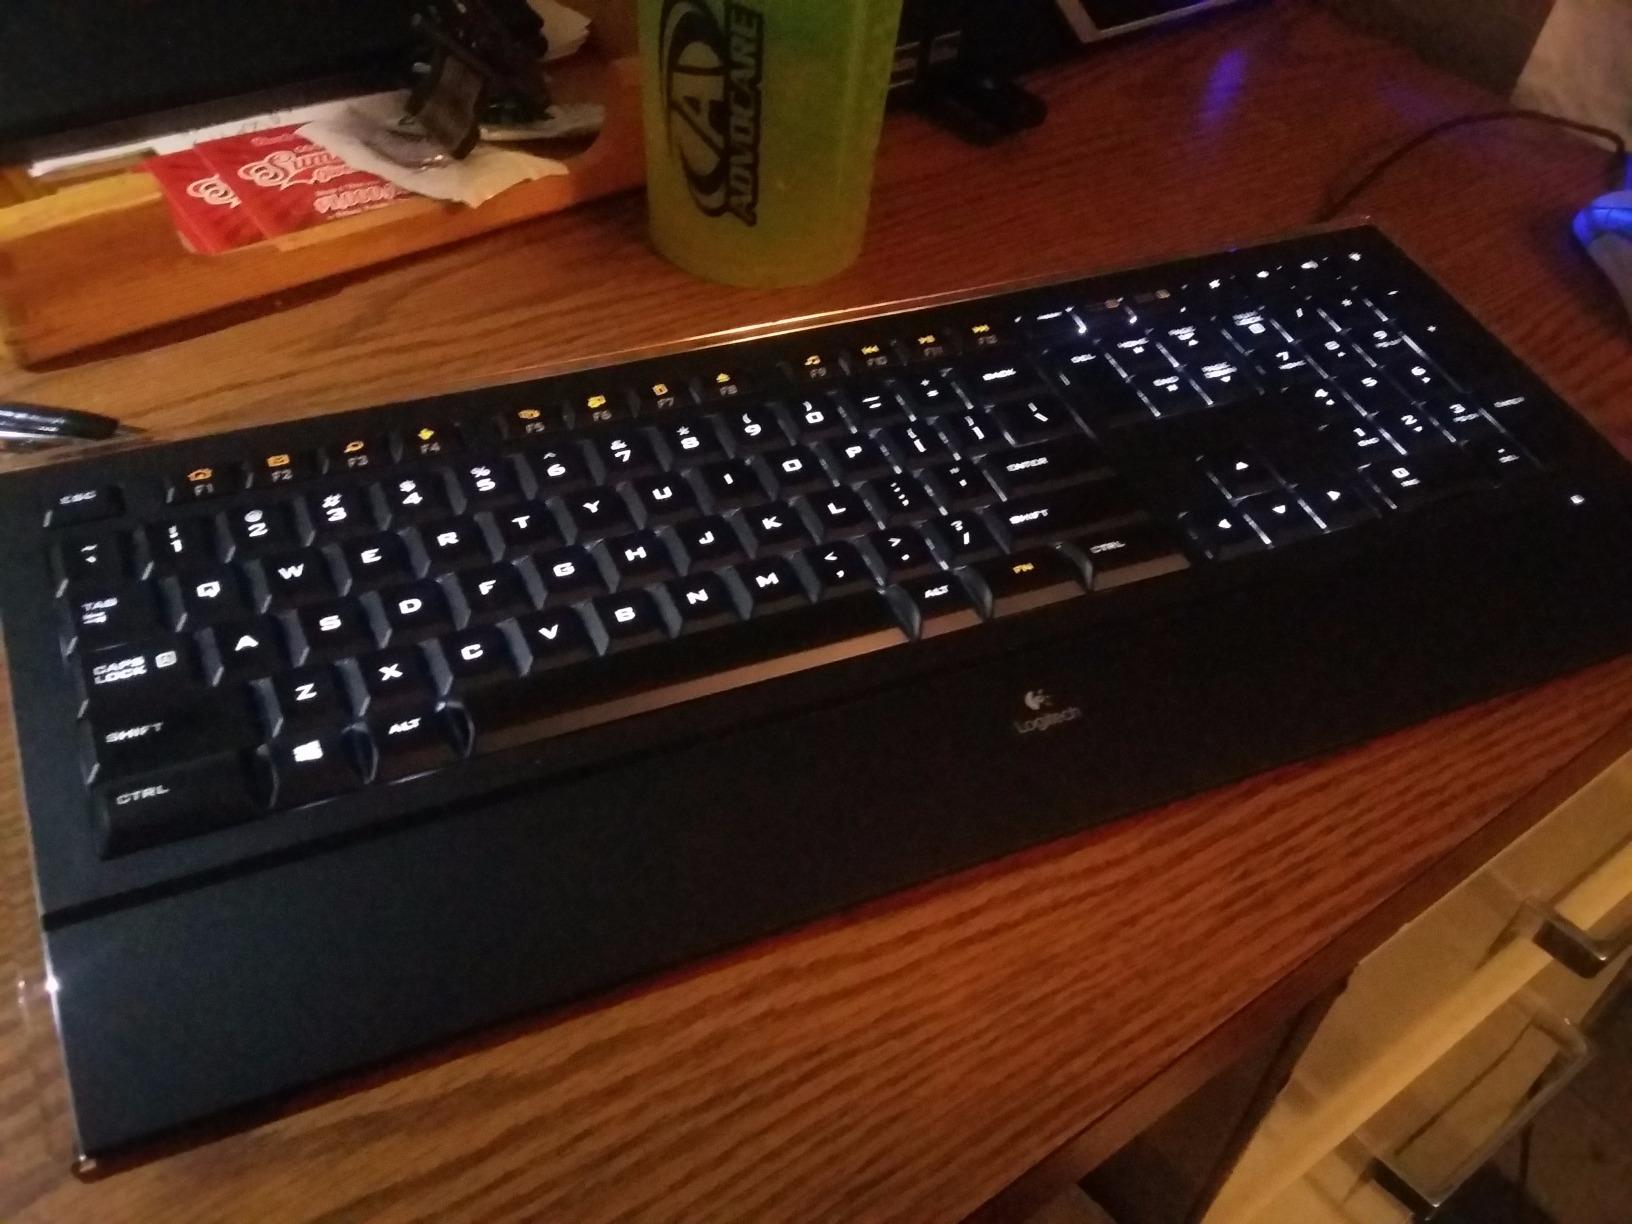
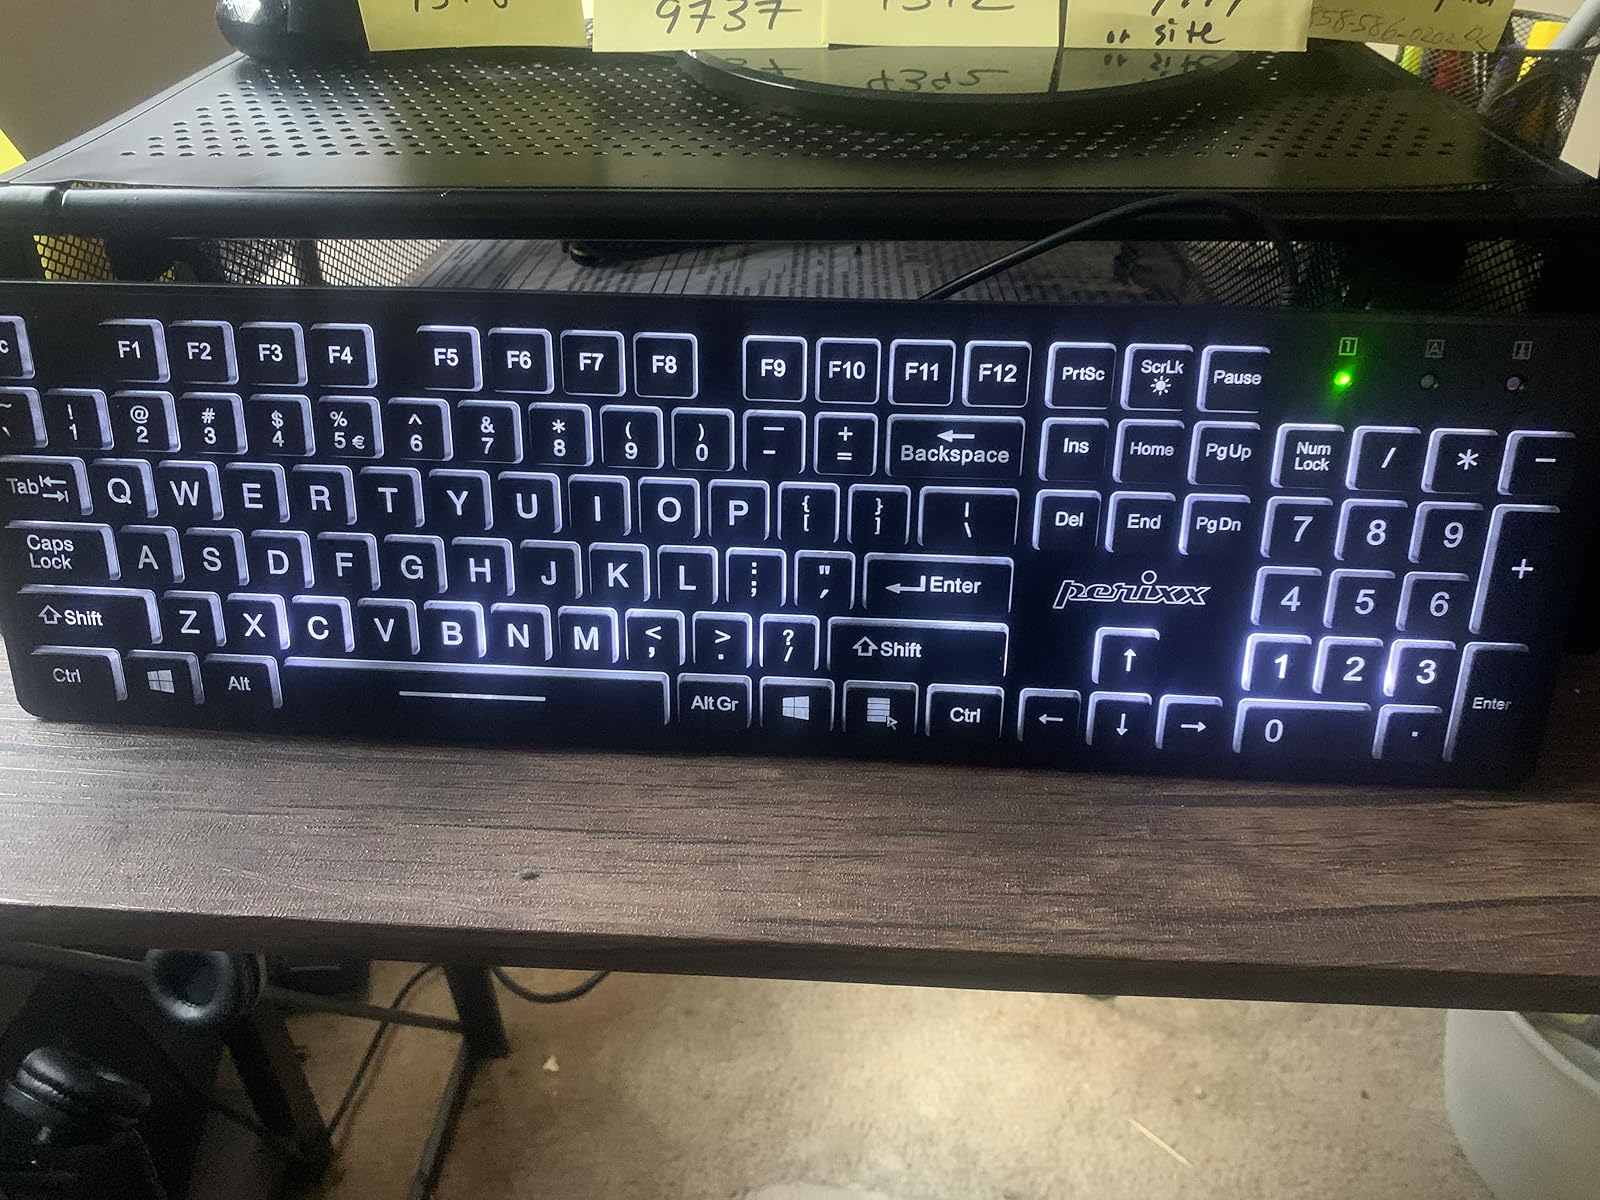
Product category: keyboard
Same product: no